Allen Phillips Griffiths

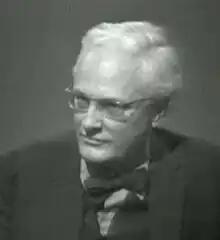
A. Phillips Griffiths (in 1971)

Allen Phillips Griffiths (11 June 1927 - 1 December 2014) was a Welsh philosopher and snuff enthusiast.